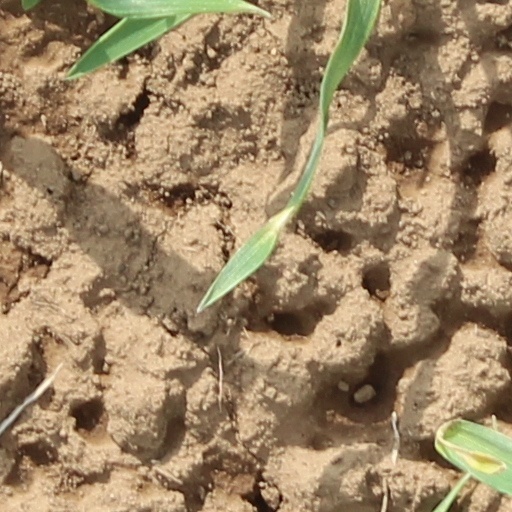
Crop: wheat